Lo Yan Shan

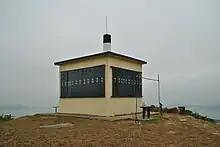
Hill fire lookout building on the summit of Lo Yan Shan

Lo Yan Shan is the tallest mountain on Chi Ma Wan peninsula. The Lantau Trail passes through the summit.